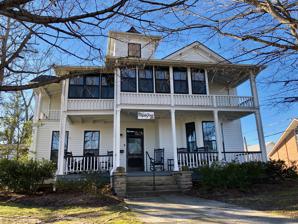
Building: King-Waldrop House
Country: United States of America
Year built: 1881
Historic house in North Carolina, United States United States historic place King-Waldrop House U.S. National Register of Historic Places King-Waldrop House, January 2019 Show map of North Carolina Show map of the United States Location 103 S. Washington St., Hendersonville, North Carolina Coordinates 35°18′53″N 82°27′45″W / 35.31472°N 82.46250°W / 35.31472; -82.46250 Area 0.5 acres (0.20 ha) Built c. 1881 ( 1881 ) Architectural style Italianate, Queen Anne MPS Hendersonville MPS NRHP reference No. 89000030 Added to NRHP June 28, 1989 King-Waldrop House , also known as Maple Grove, is a historic home located at Hendersonville , Henderson County, North Carolina . It was built about 1881, and is a two-story, frame dwelling with Italianate and Queen Anne style design elements.  It has a one-story rear section and a one-story wing.  It features a square three-stage cupola with a concave pyramidal roof and second floor wraparound porch. It was listed on the National Register of Historic Places in 1989. The King-Waldrop house is currently owned by the Waldrop Family. References